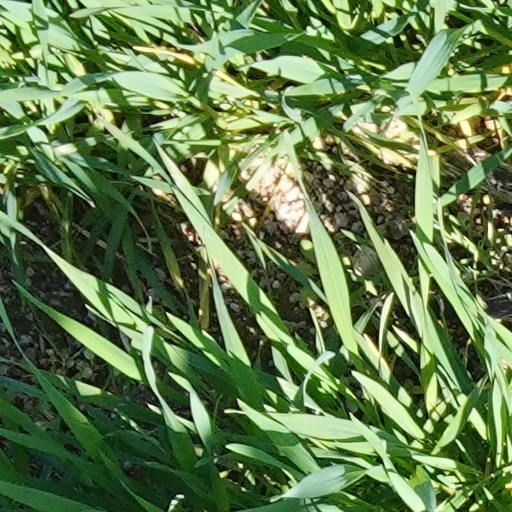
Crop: wheat